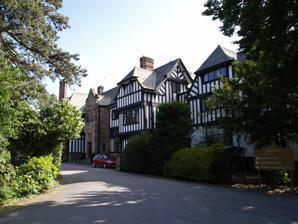
Building: Inglewood, Cheshire
Country: United Kingdom
Year built: 1909
Inglewood Inglewood is a house to the north-west of the village of Ledsham , Cheshire , England.  It was built in 1909, but is dated 1915. The house was built for Frederick H. Fox, a Liverpool millionaire who made his fortune in marine insurance . It was later one of the seats of the Gordon family. As of 2011 it is a hotel called Inglewood Manor Hotel. The house is mainly half-timbered , with stone dressings, and brick chimneys decorated with diapering .  It is roofed with Lakeland slate .  Its architectural style is late Arts and Crafts . The house has a rectangular plan, with three fronts in two and three storeys.  The entrance is on the east front, which has eight bays ; the south and west fronts each have five bays. On the south side is a balcony overlooking the gardens. The house is recorded in the National Heritage List for England as a designated Grade II listed building . Also listed Grade II are the south and west terrace walls of the garden, and the east terrace walls and a pergola . See also Cheshire portal Listed buildings in Ledsham, Cheshire References